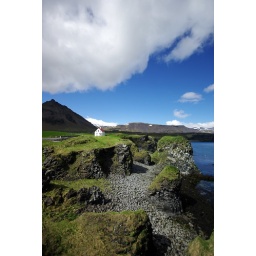
Arnastrapi is another little town near Hellnar. We followed the road with the blue sky and the beautiful view.